Peridexion tree

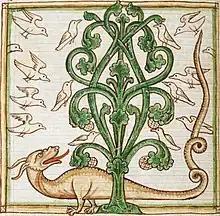
A depiction of a peridexion tree from the Harley Manuscript, showing the dragon beneath the tree

Its imagery is referenced on the Gniezno doors at Gniezno cathedral, where the doves sheltering in the tree are paralleled with Saint Adalbert of Prague taking shelter at a monastery in Rome. This depiction differs from typical medieval depictions, as the dragon is not representative of Satan but the Baltic Prussians Adalbert sought to convert to Christianity, and the tree is topped by a cockerel in an allusion to the Denial of Peter. Here, Adalbert needs to leave the safety of the tree for his mission, which is the opposite of the original meaning of the fable.